Ardeshir Mahdavi

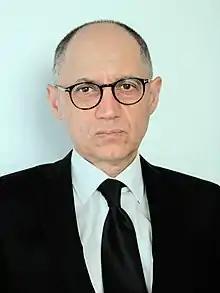
Ardeshir Mahdavi

Ardeshir Mahdavi has a Diplom-Ingenieur degree, a Ph.D., and a Post-Doc (Habilitation) degree from TU Wien, Austria.